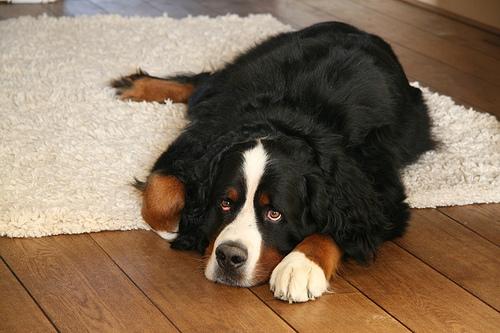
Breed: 211-n000061-Bernese_mountain_dog